Billy McFarland

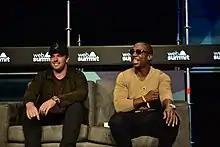
McFarland with Ja Rule at the 2016 Web Summit

McFarland founded Fyre Media and publicized a luxury music festival in the Bahamas, called Fyre Festival, to promote the Fyre music-booking application. The festival, to be held in April 2017, was advertised by a video which included a bevy of Instagram models including Bella Hadid and Emily Ratajkowski who, along with Kendall Jenner, were all expected to be at the festival. However, the festival experienced a number of serious management, administration and misrepresentation issues, and was canceled after guests had begun to arrive at Great Exuma island. Guests were met with tents and pre-packaged sandwiches instead of the lavish villas and meals they were promised. The festival subsequently became the focus of U.S. federal investigations and multiple lawsuits.